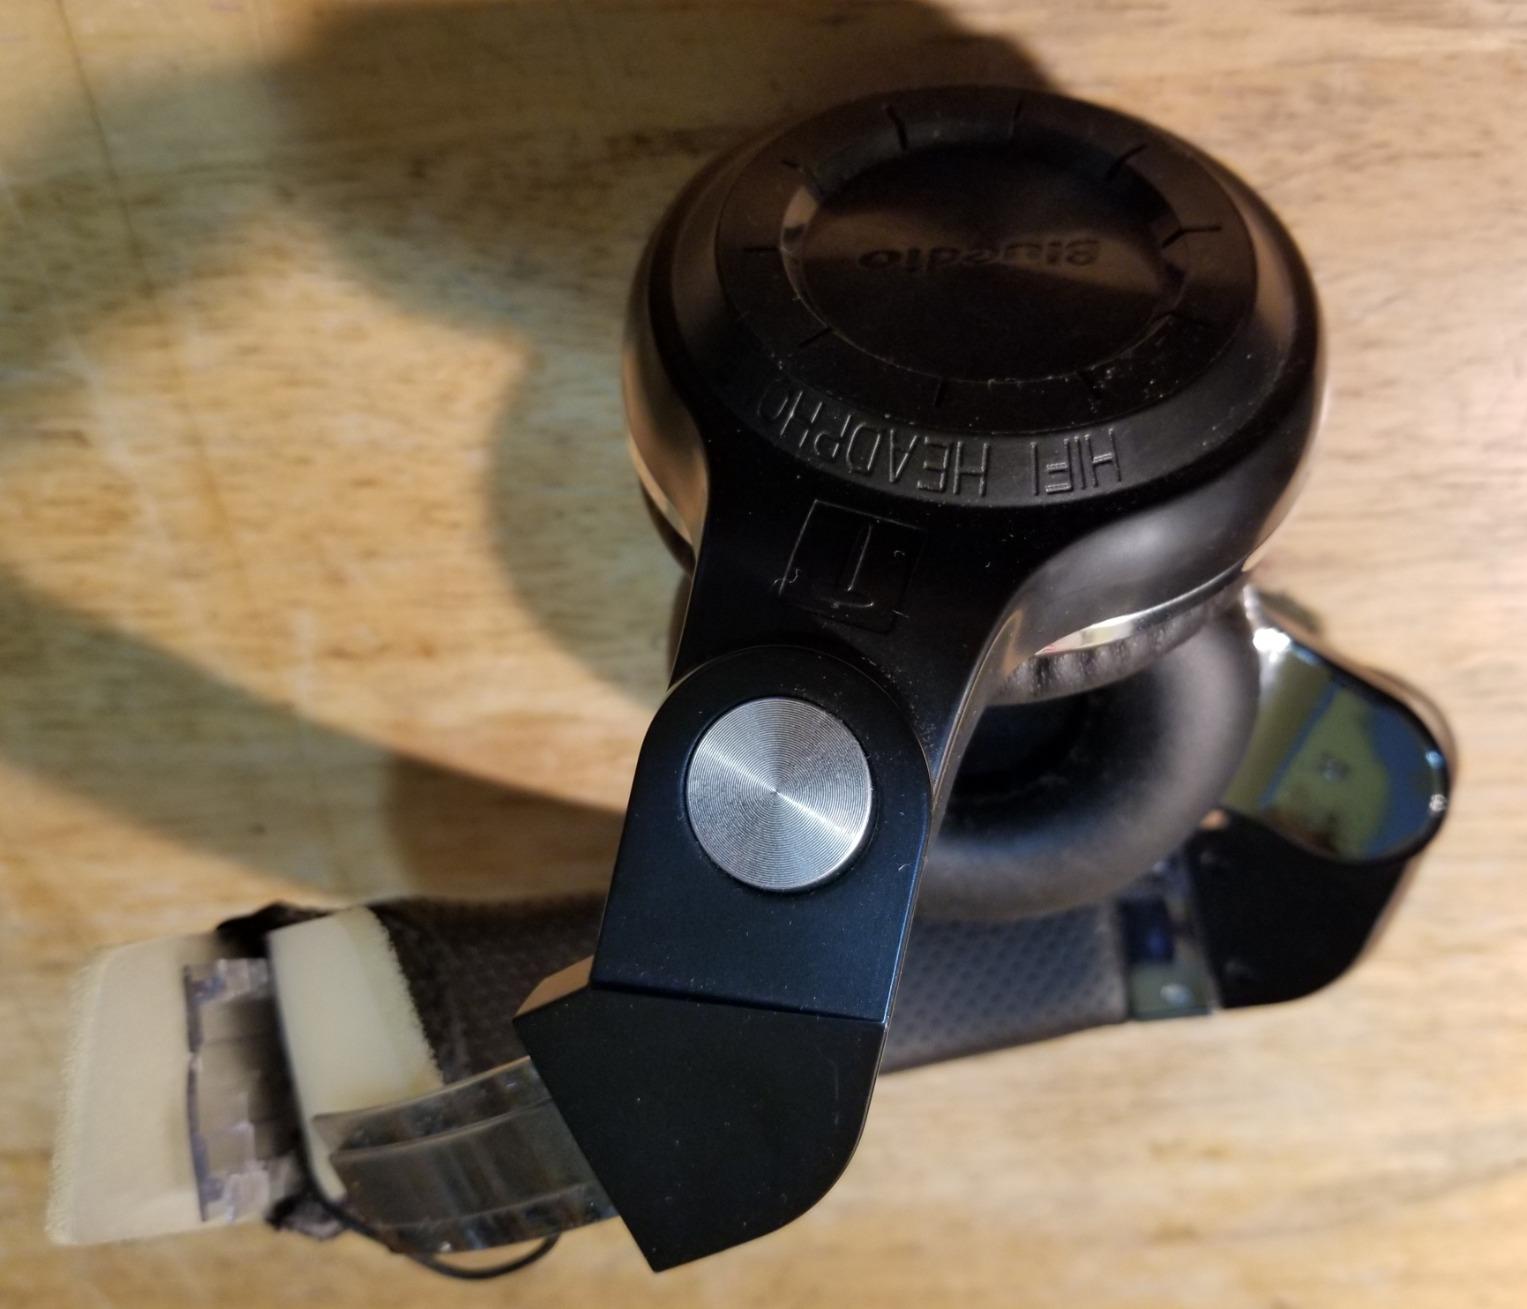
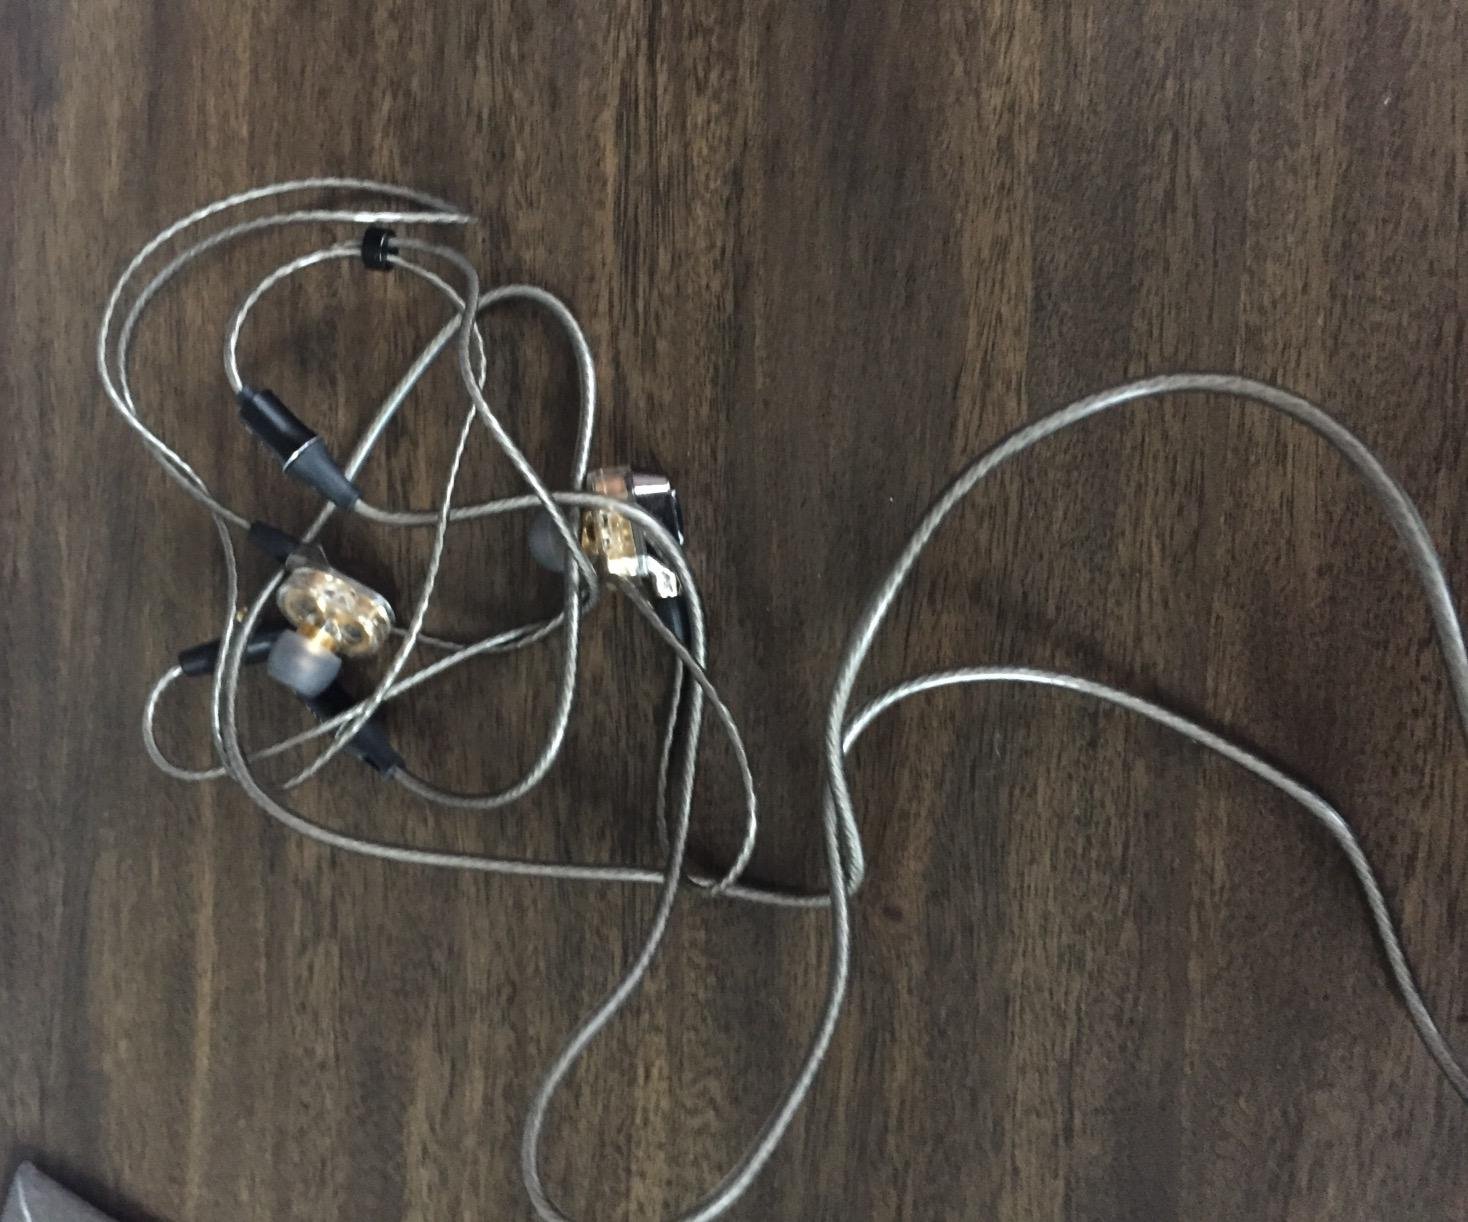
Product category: headphones
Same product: no